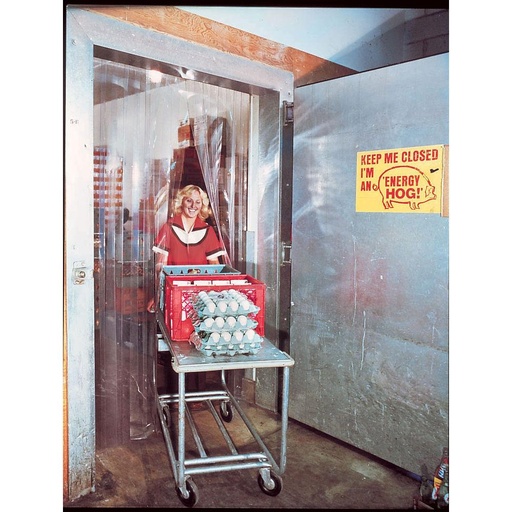
Vinyl / PVC Strip Door Curtain Low-Temp Clear 84 in. Door Width x 106 in. Door Height - 6 in. Strip Width - 100% Overlap Universal Header or Wall Mount Hanger Complete Plastic Strip Door Install Kit
Plastic Strip Flap Door Complete Door Kit. Hi Quality USDA / NSF Approved PVC / Vinyl Strip Material. Every thing you need Install your Strip Door. Hanger, Strips, Mounting Screws, EZ Instructions. This PVC / Vinyl Strip Curtain is Proudly Made and Assembled in the USA.
Brand: Industrial Strip Door
Category: Hardware > Building Materials > Hatches